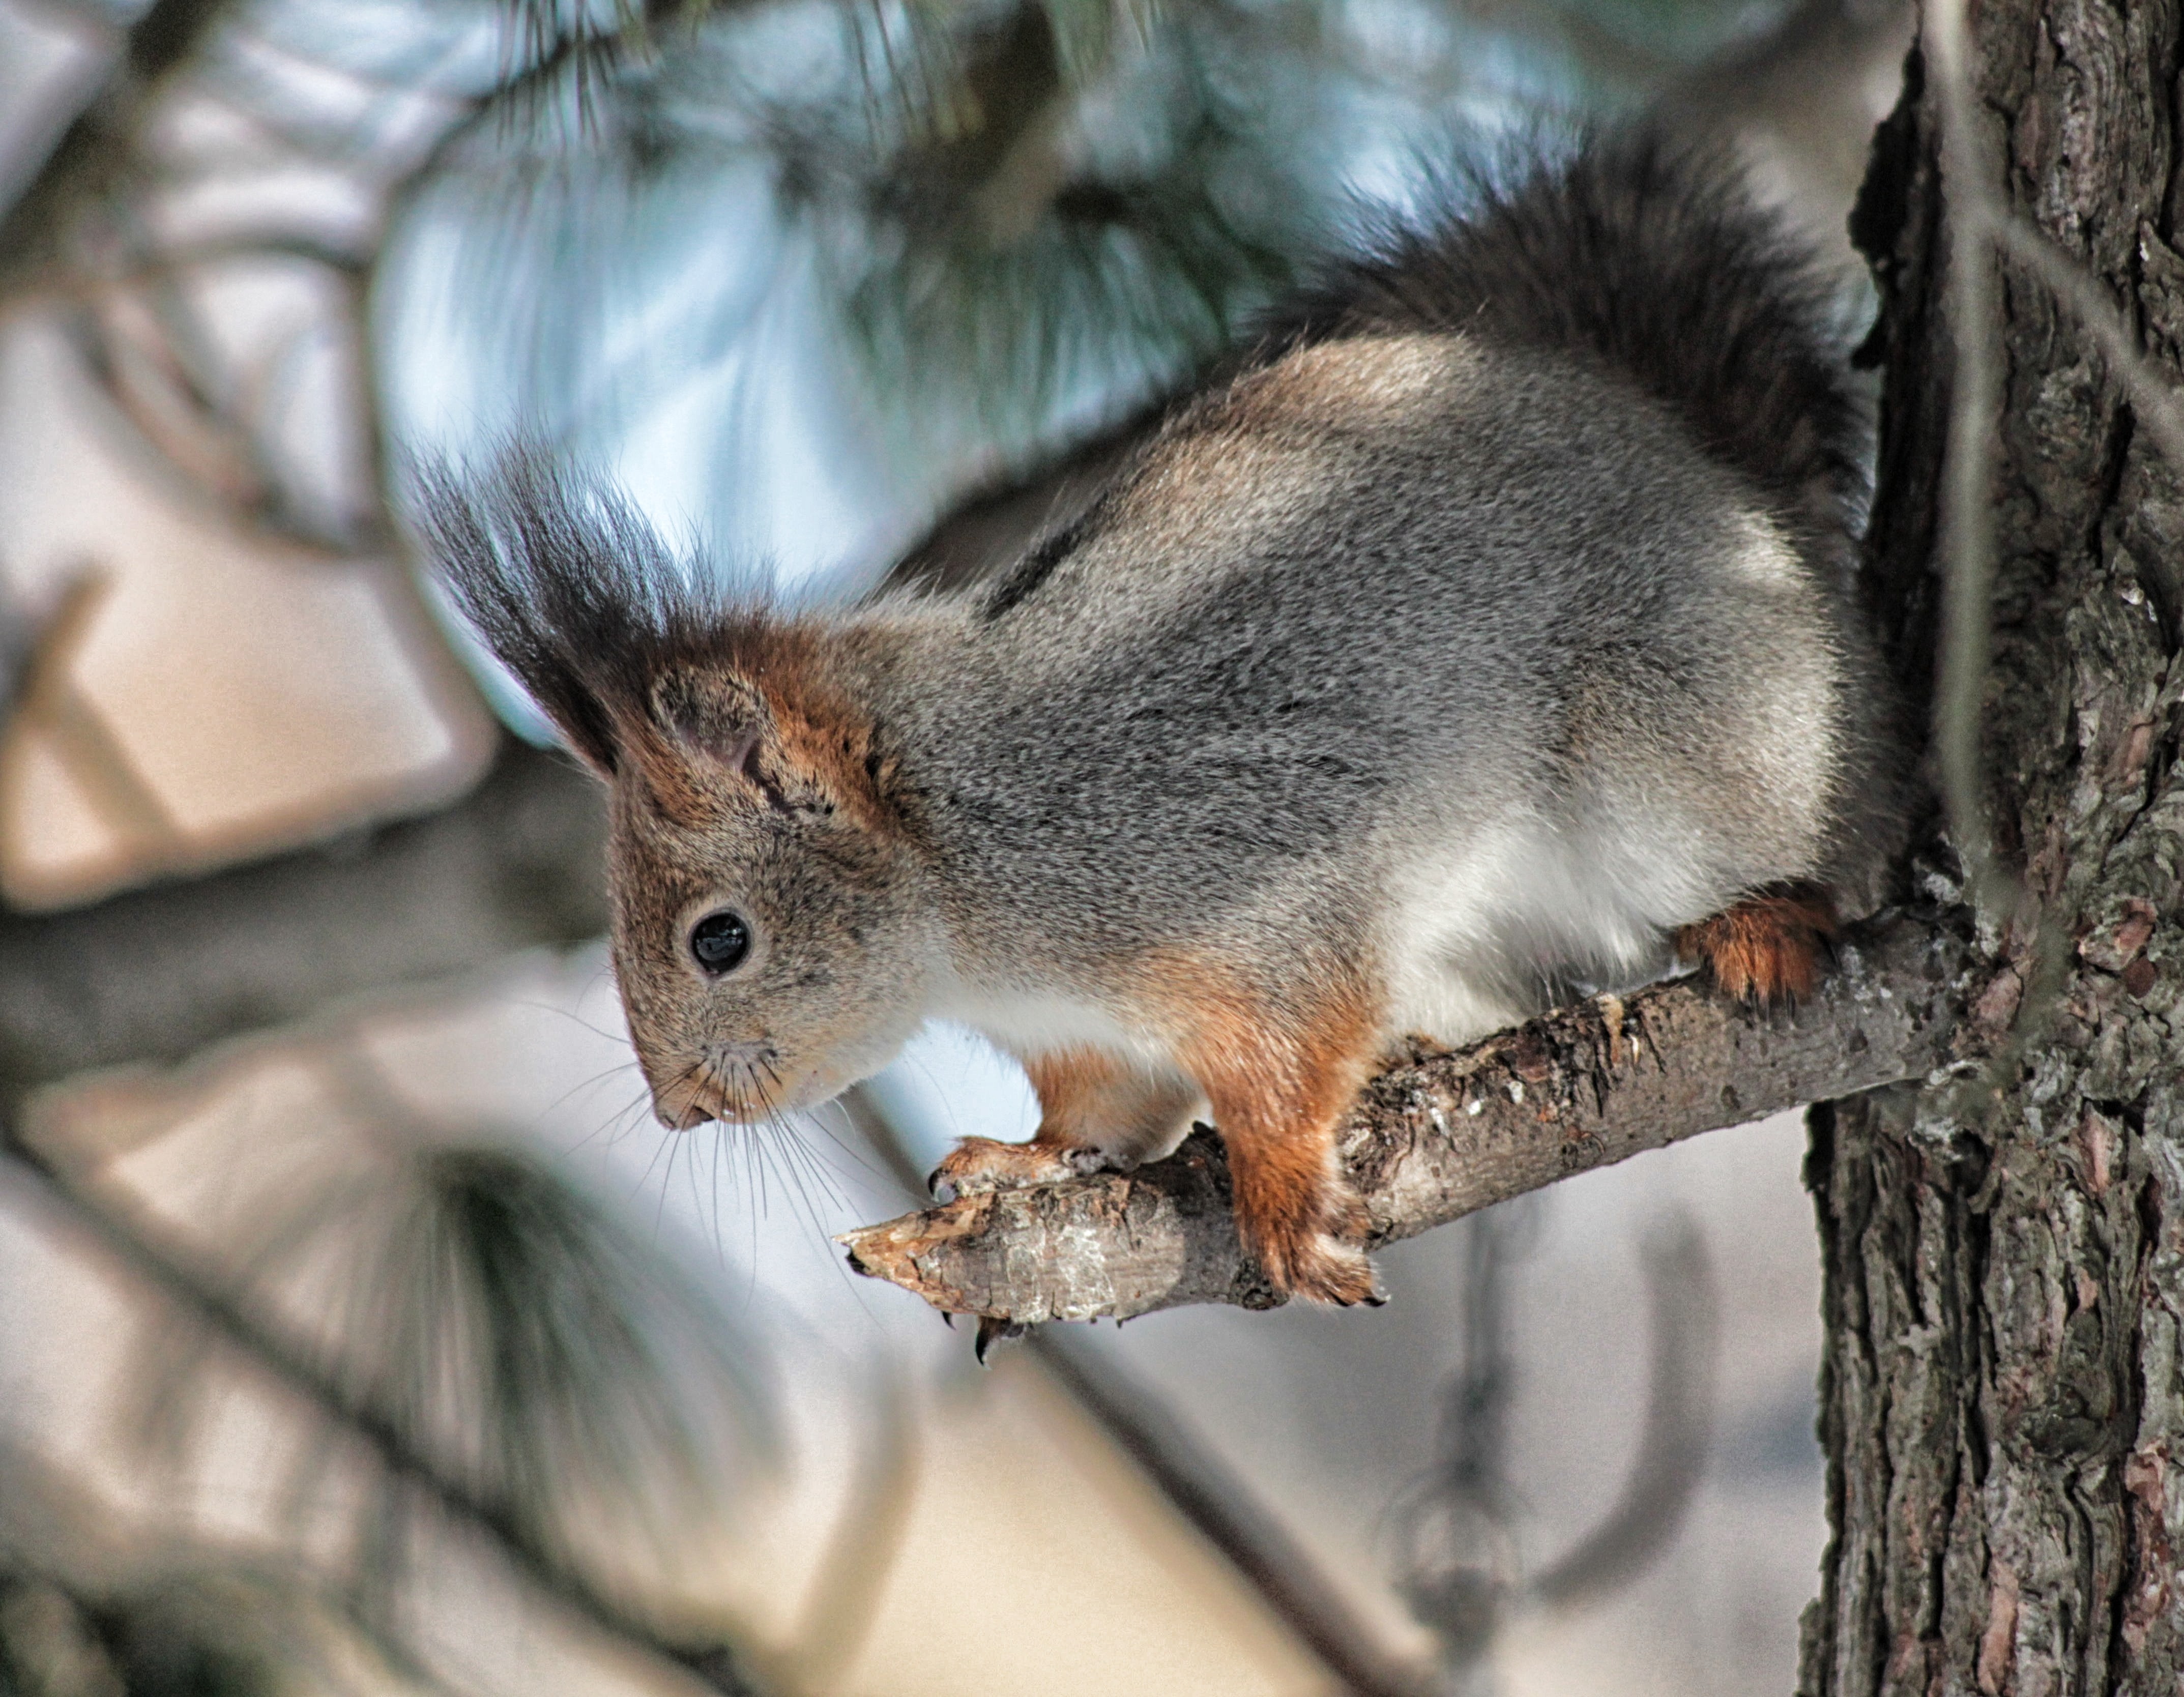
tree, nature, branch, animal, cute, wildlife, macro, mammal, squirrel, rodent, fauna, close up, outside, whiskers, limb, vertebrate, chipmunk, finland, fox squirrel